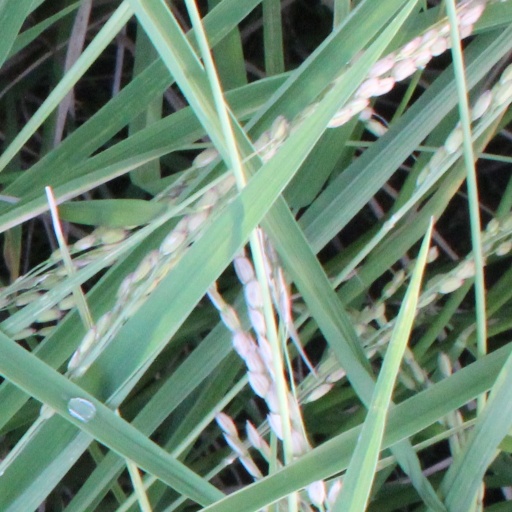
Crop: rice